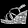
Label: Sandal